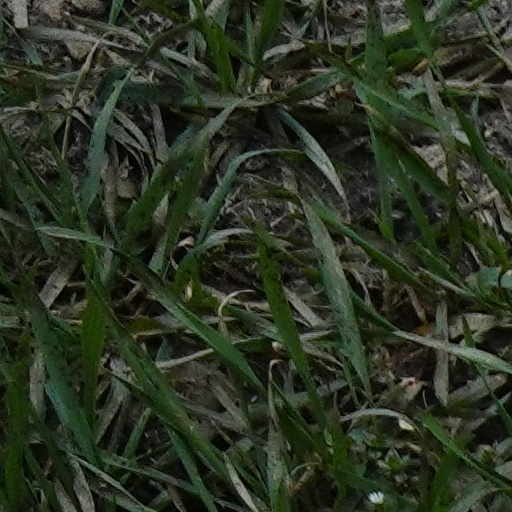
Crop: wheat